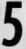
Number: 5